Ismael Moreno Pino

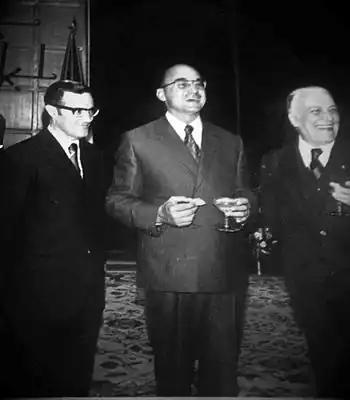
Moreno Pino (left) with Luis Echeverría (centre), President of Mexico from 1970 to 1976, who significantly deepened ties with Chile as part of his broader Cold War policy.

In Moreno Pino's view, the wave of land and factory occupations by Allende's radicalised supporters only deepened the crisis, alienating key sectors of Chilean society, particularly the middle class, many of whom began to call on the military to intervene. He also noted that during his tenure, the Chilean armed forces, headed by Carlos Prats, retained their professionalism and restraint. Later, Rabasa would tell US Ambassador Joseph J. Jova that while Allende was a poor administrator, he was a patriotic figure intent on dismantling Chile's oligarchy.